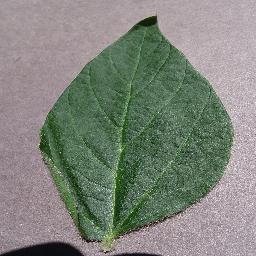
Label: Soybean___healthy